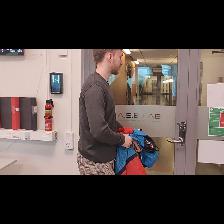
Label: Human